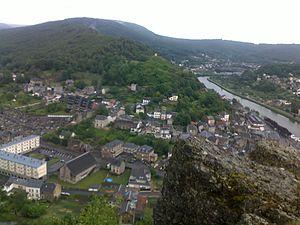
Vue de Bogny sur Meuse depuis l'Ermitage
L'unité urbaine de Bogny-sur-Meuse est une unité urbaine française centrée sur la ville de Bogny-sur-Meuse, qui forme la huitième agglomération urbaine du département des Ardennes, située dans la région Champagne-Ardenne.